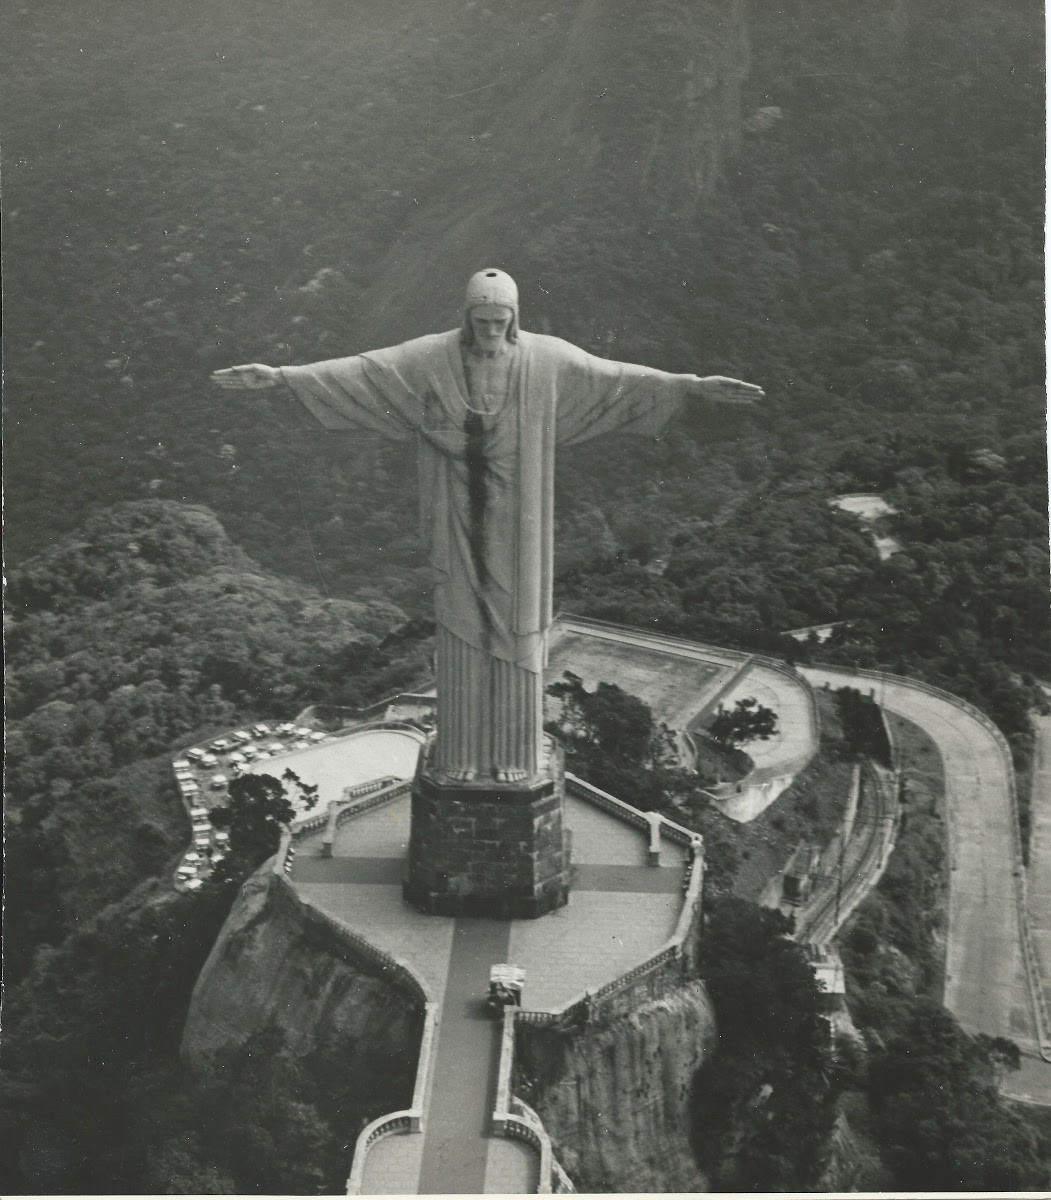
Landmark: Christ the Reedemer